Château de Grèzes

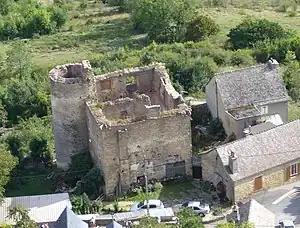
Château de Grèzes seen from the Truc de Grèzes

The Château de Grèzes is a ruined 17th century castle in the "commune" of Grèzes in the Lozère "département" of France.